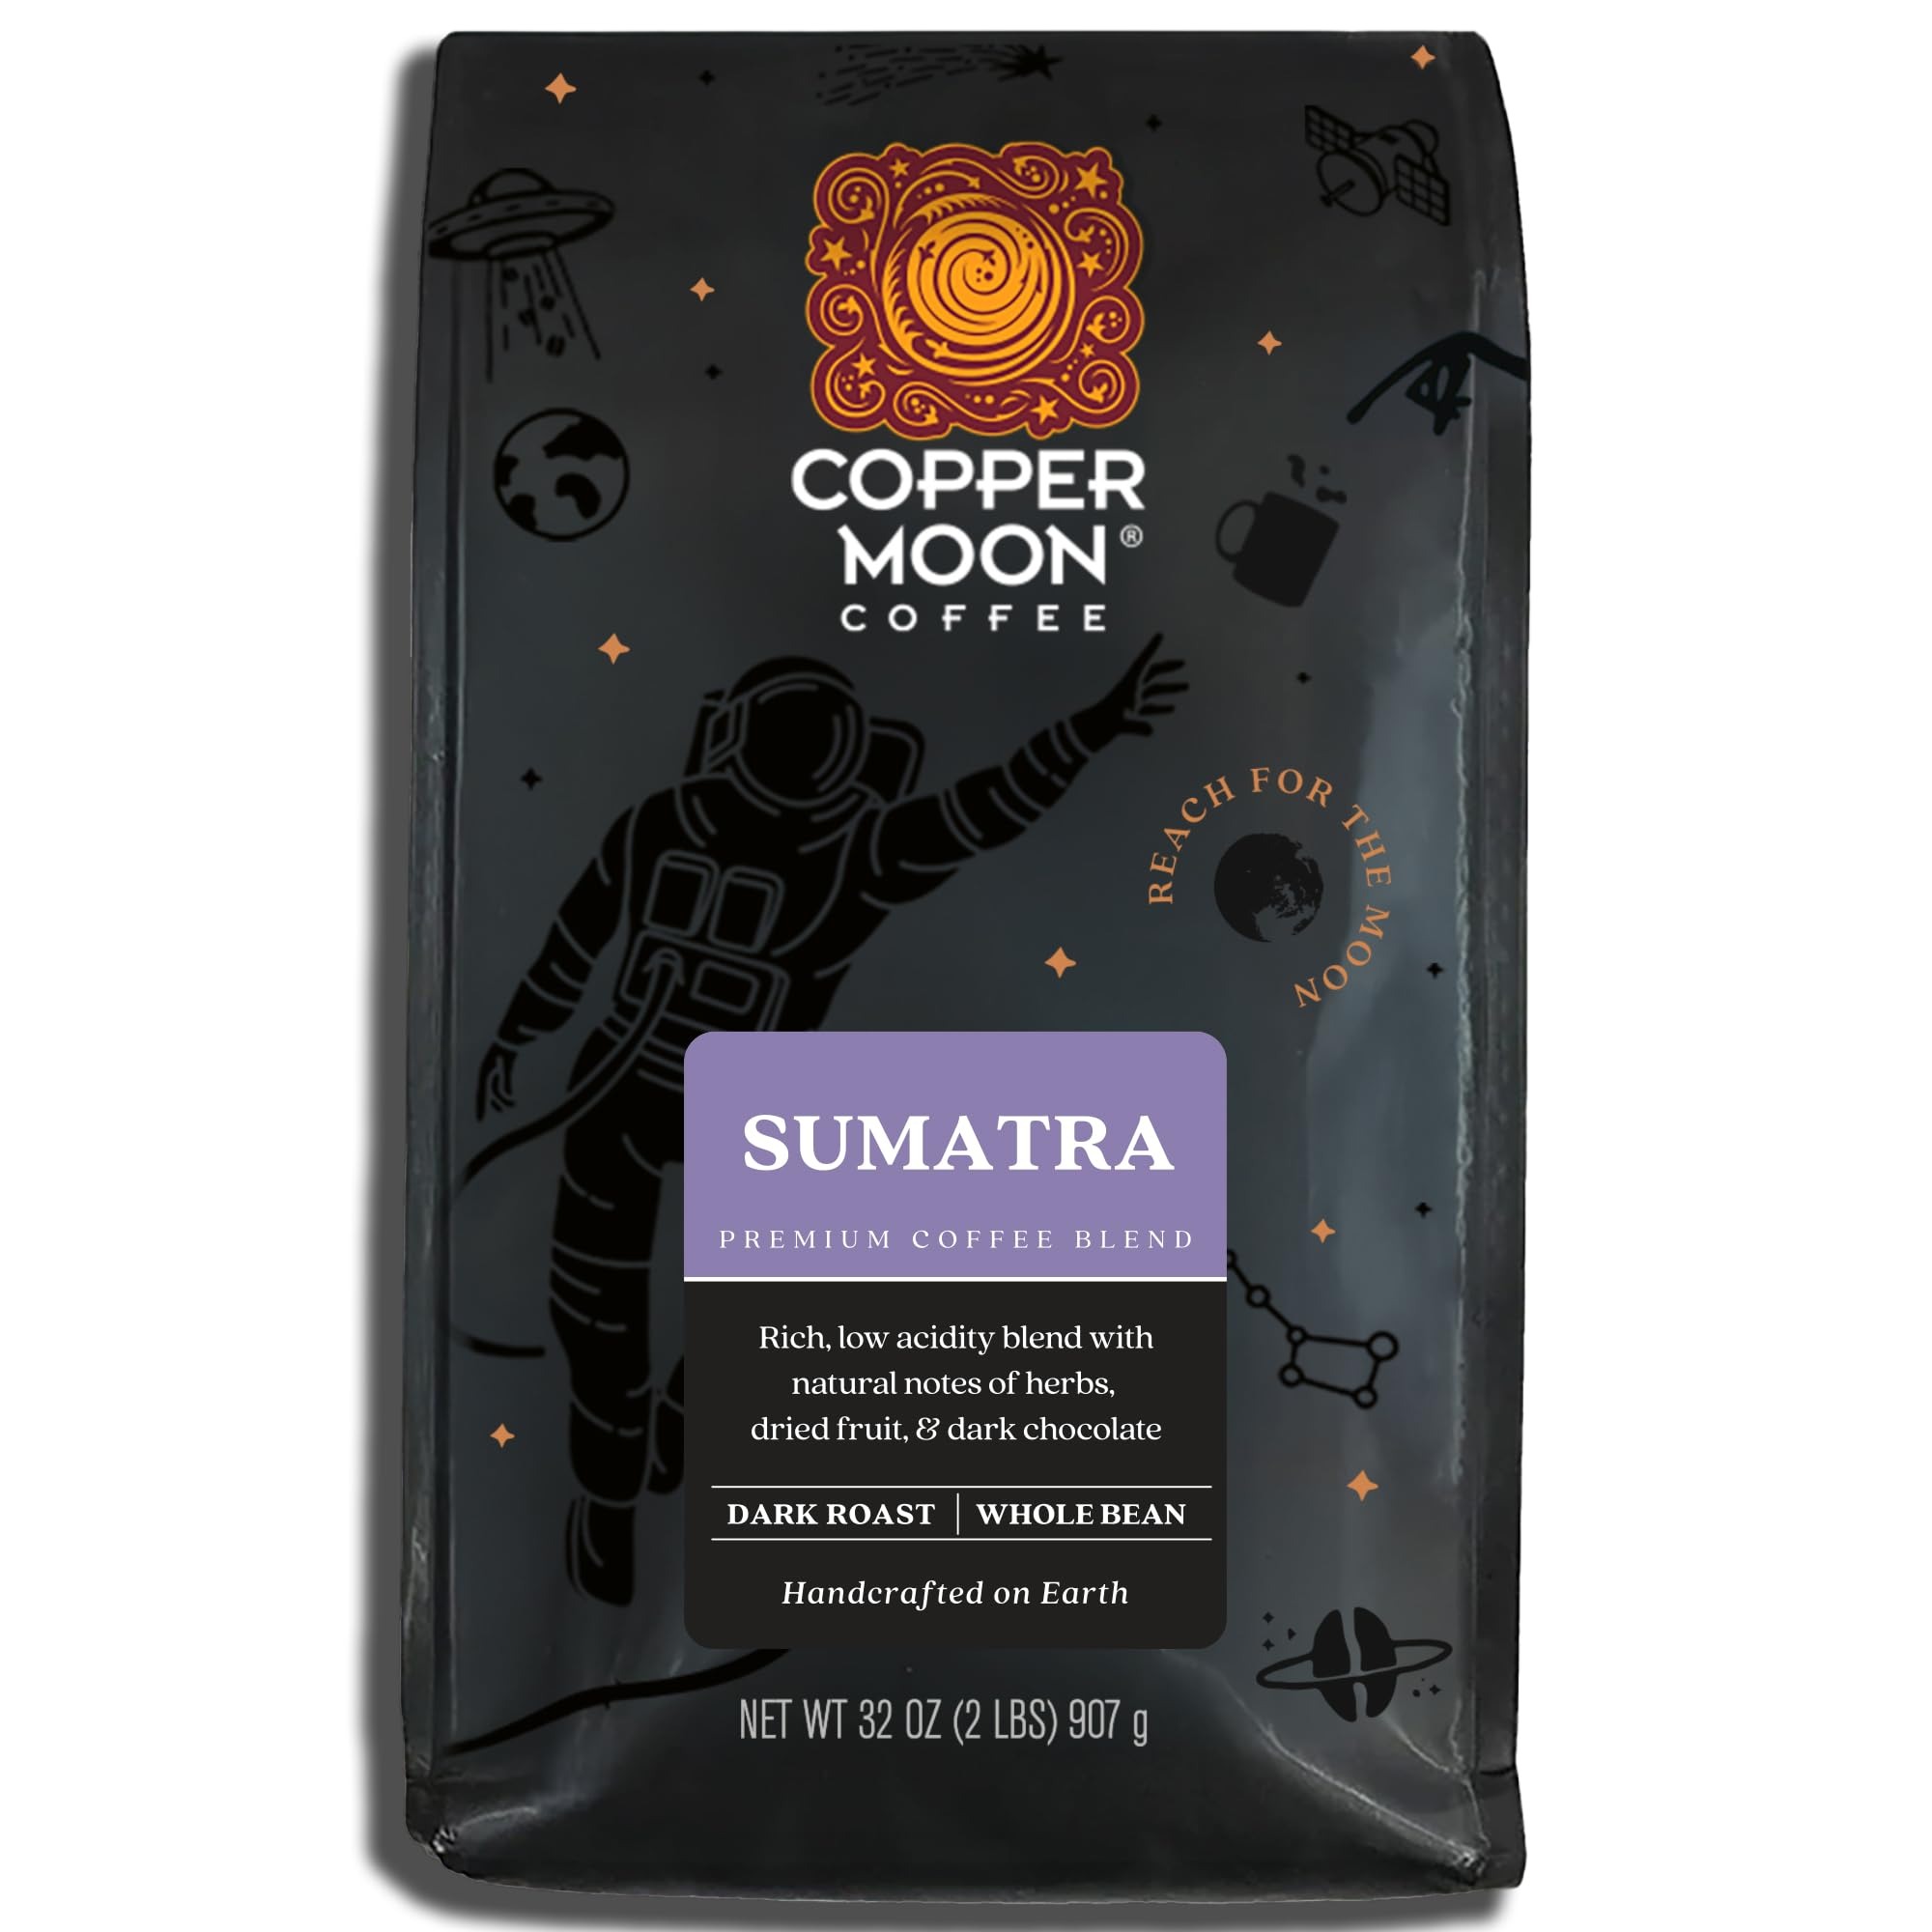
Item Name: Copper Moon Dark Roast Whole Bean Coffee, Sumatra Blend, 2 Lb
Bullet Point 1: CAFÉ QUALITY COFFEE BREWED BY YOU: Sumatra coffee is enjoyed by those who prefer a more bold and intense coffee experience. The rich aroma and earthy flavors offer a robust coffee taste and deliver flavor notes that include dark cherry, dark cacao and offers a smoky finish.
Bullet Point 2: PREMIUM COFFEE BLEND: Sumatra coffees are grown on the beautiful Island of Sumatra in Indonesia. This highly volcanic region is home to some of the richest soil and cultivates some of the best tasting coffee in the world. Hand picked and dark roasted this coffee is set apart from other types of coffee with it's smooth mouthfeel and fully body.
Bullet Point 3: COPPER MOON COFFEE WHOLE BEAN: Copper Moon allergen free, Kosher certified whole bean coffees are prepared in single batches and perfect for coffee lovers who prefer to grind at home. Our whole bean coffee retains flavor longer and when ground at home right before brewing you will experience maximum flavor and freshness.
Bullet Point 4: SUSTAINABLE COFFEE SOURCING: Copper Moon Coffee has created our own globally sustainable coffee bean sourcing program focusing outwardly to achieve a positive social, economic, and environmental impact. We support farms that minimize harm to the environment, support fair treatment of workings and insures the long-term health and viability of coffee growing communities. We search for the best high elevation, low elevation, organic, single origin coffee beans from small family owned farms in attempt to enhance the wellbeing of the family and farm. Our goal is to bring you the freshest coffee for you to proudly brew serve and enjoy.
Bullet Point 5: HAND CRAFTED ON EARTH: Copper Moon Coffee's handcrafted process begins with hand-picked premium specialty grade coffee beans sourced from 5 continents and 17 different countries, then they go through a delicate small batch roasting process to ensure we bring out the best aroma and flavors in each and every coffee we offer. Whether you enjoy light roast, medium roast or dark roast, each sip of a cup of Copper Moon Coffee embodies a singular & delightful event.
Value: 32.0
Unit: Ounce

Price: 22.24